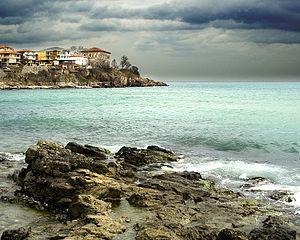
Sozopol est une petite ville de l'oblast de Bourgas, dans l'est de la Bulgarie. Sa population s'élevait à 5 276 habitants en 2013